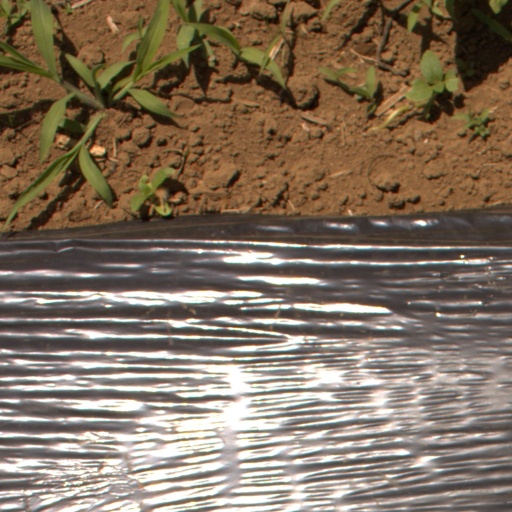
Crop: Jerusalem artichoke